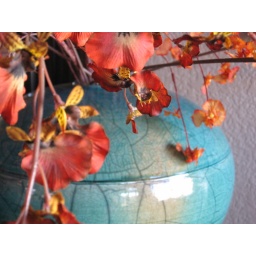
silk flower contrast against blue crackle vase